Tell Me You Love Me (TV series)

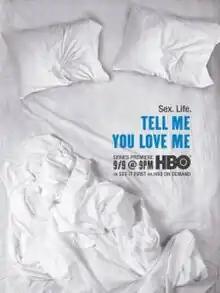
Promotional poster

Tell Me You Love Me is an American drama television series that premiered on HBO on September 9, 2007.